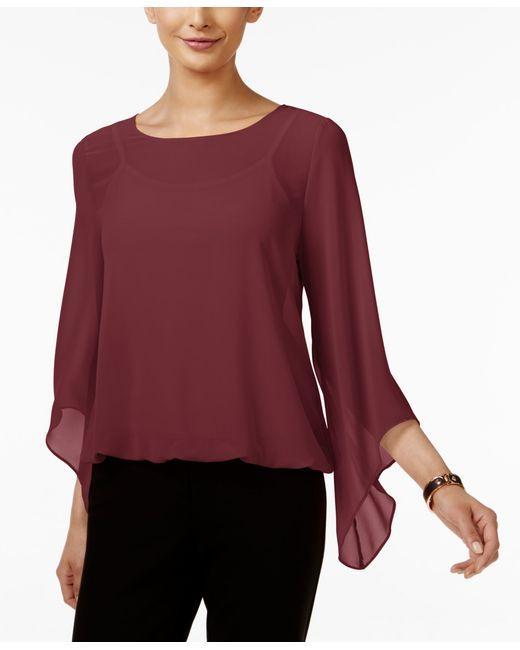
Seidenbraune Langarmbluse für Damen